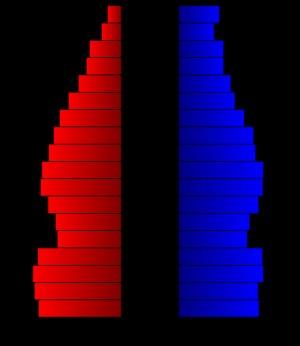
Le comté de Lamar, en anglais : Lamar County, est un comté situé dans le nord-est de l'État du Texas aux États-Unis. Fondé le 17 décembre 1840, son siège de comté est la ville de Paris. Selon le recensement des États-Unis de 2010, sa population est de 49 793 habitants, estimée, en 2018 à 49 728 habitants. Le comté a une superficie de 2 415 km², dont 2 375 km² en surfaces terrestres. Il est nommé en l'honneur de Mirabeau Bonaparte Lamar, le deuxième président de la République du Texas.